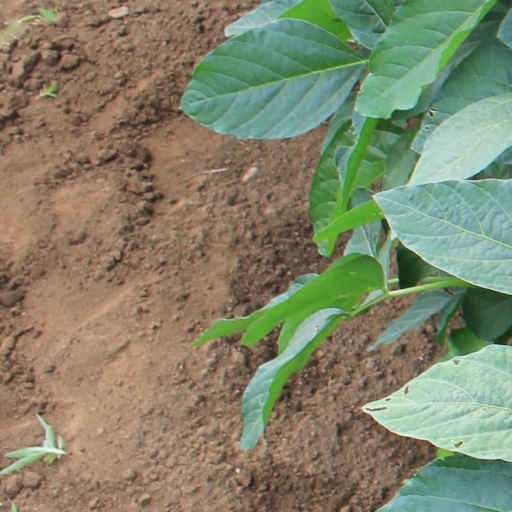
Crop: soybean